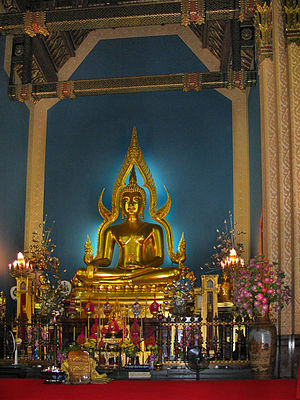
Wat Benchamabophit / Billedgalleri
Wat Benchamabophit Dusitvanaram er et buddhistisk tempel i Dusit-distriktet i Bangkok, Thailand. Det karakteriserer Bangkoks udsmykkede stil med høje gavle, udhængende tage og dekorative afslutninger.